Lesbian

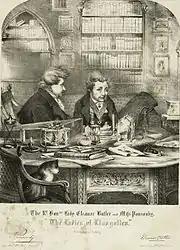
An engraved drawing of Eleanor Butler and Sarah Ponsonby, known as the "Ladies of Llangollen". They are shown sitting in a private library wearing smoking jackets, with a cat in the foreground sitting in a chair.

In Spain, Italy, and the Holy Roman Empire, sodomy between women was included in acts considered unnatural and punishable by burning to death, although few instances are recorded of this taking place. The earliest such execution occurred in Speier, Germany, in 1477. Forty days' penance was demanded of nuns who "rode" each other or were discovered to have touched each other's breasts. An Italian nun named Sister Benedetta Carlini was documented to have seduced many of her sisters when possessed by a Divine spirit named "Splenditello"; to end her relationships with other women, she was placed in solitary confinement for the last 40 years of her life.